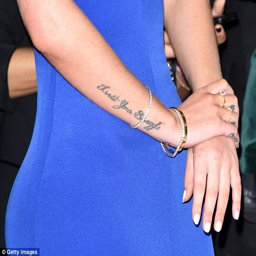
attention to detail : the girlfriend of celebrity adorned her arms with simple bracelets and rings as she showed off her inks